Jim Buick

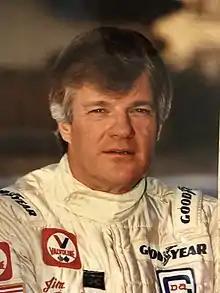

James Joseph Buick (born December 14, 1940) is an American former racing driver from Omaha, Nebraska who competed in the United States Auto Club (USAC) and Champion Auto Racing Team (CART) series in 1981.